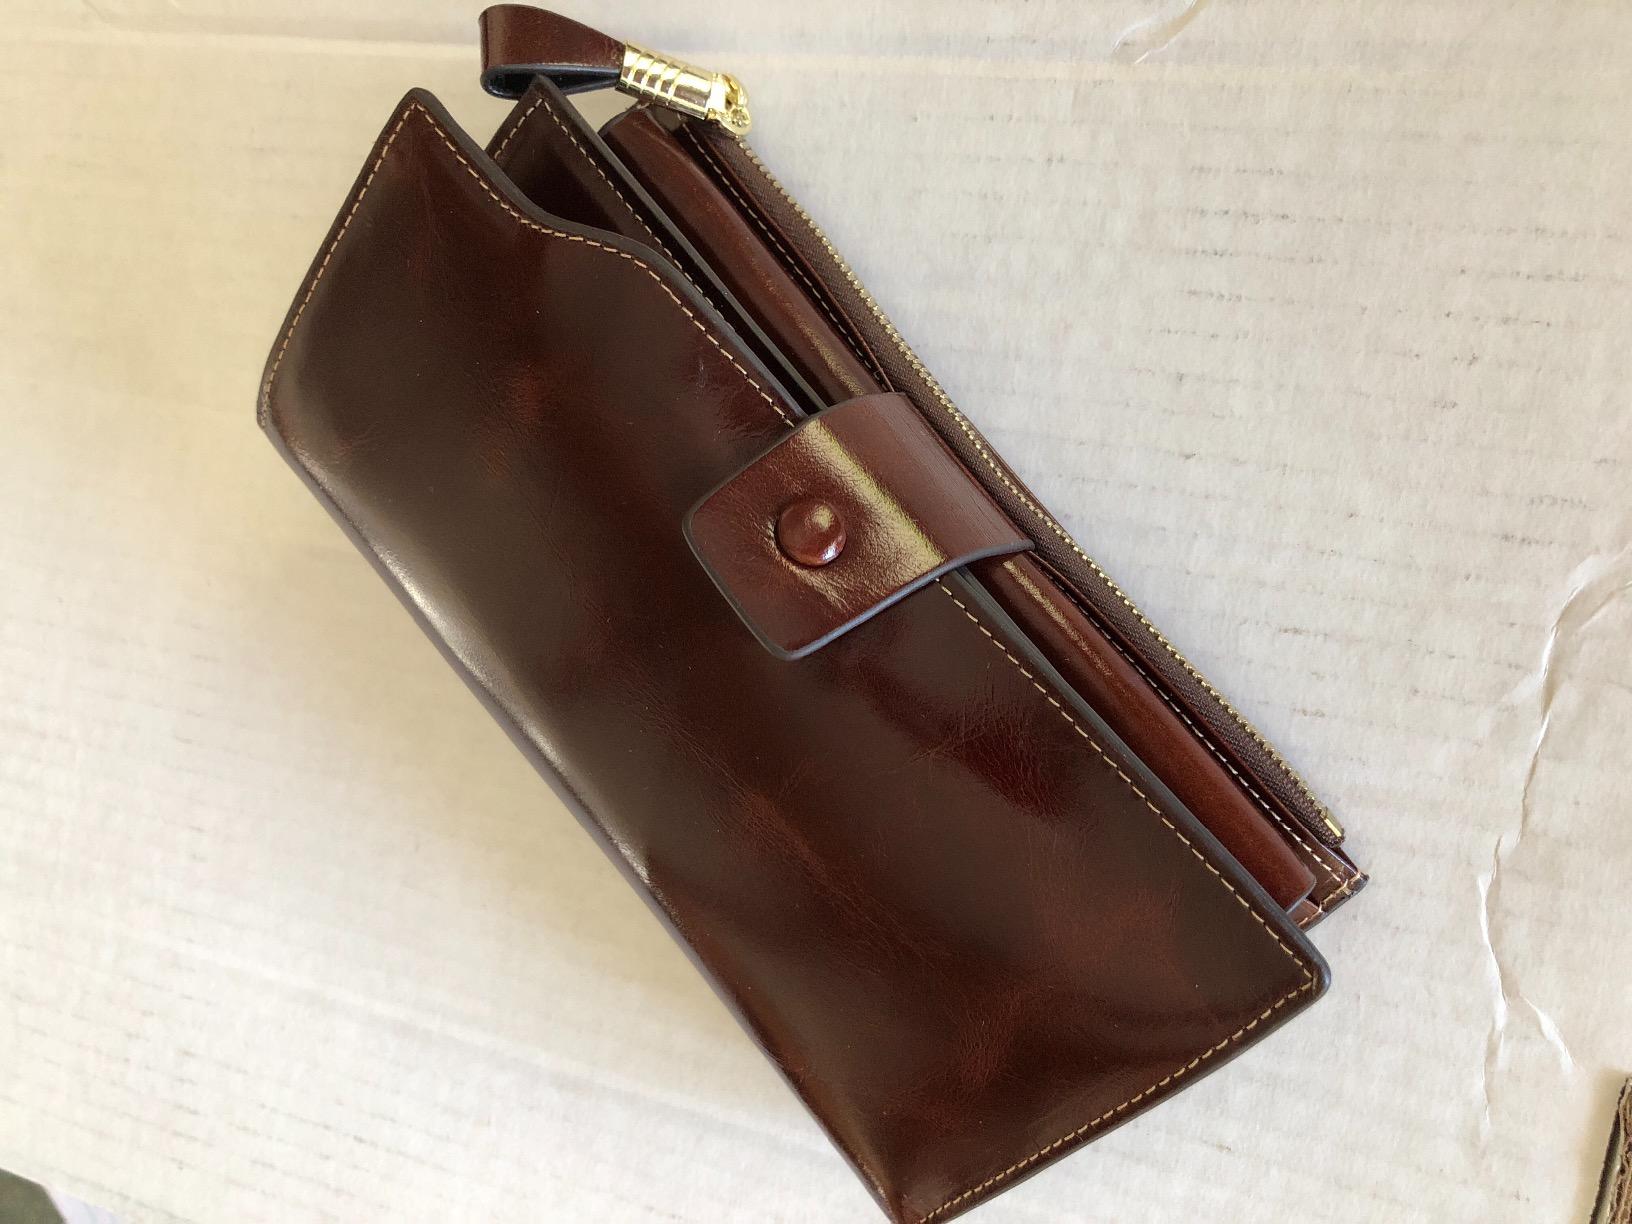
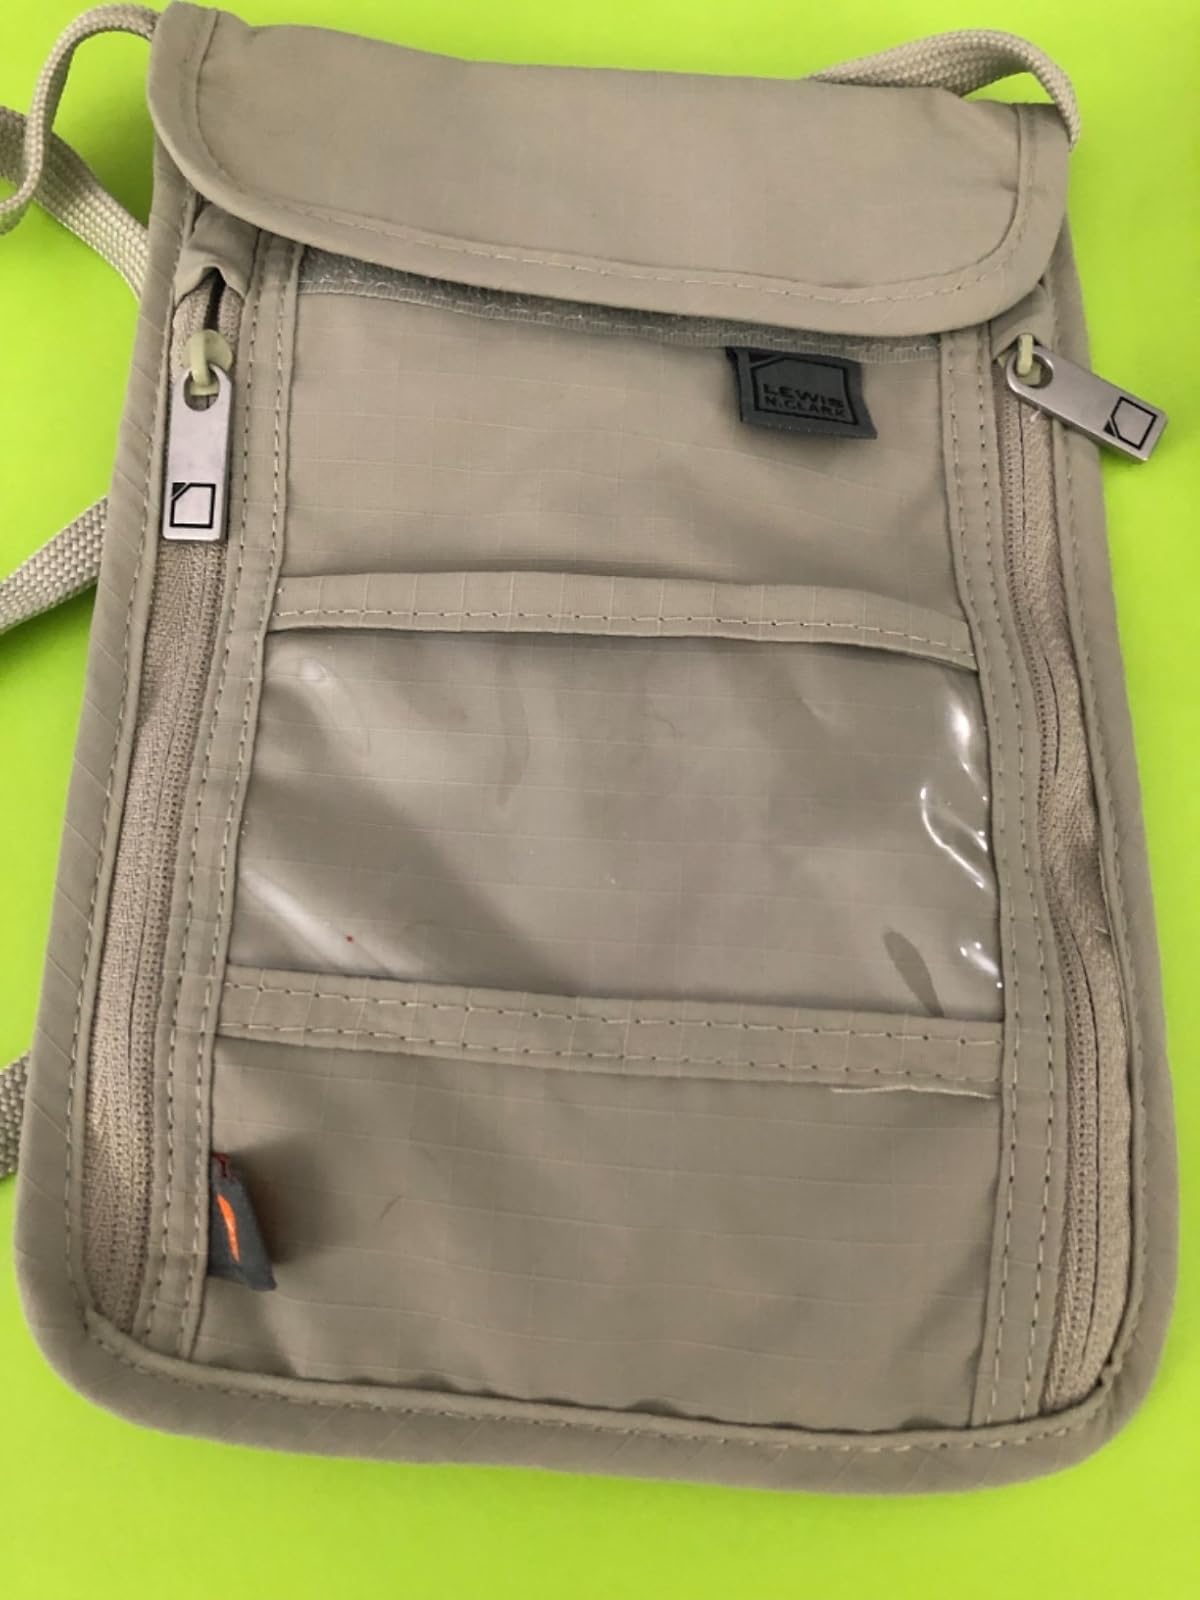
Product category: accessories_wallet
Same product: no